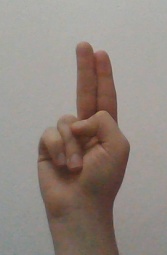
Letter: taa